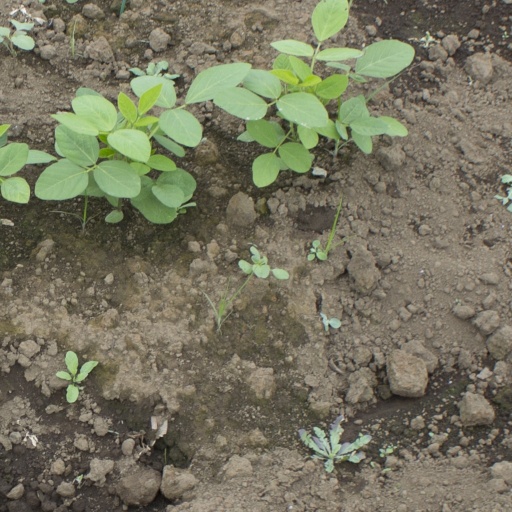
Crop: soybean